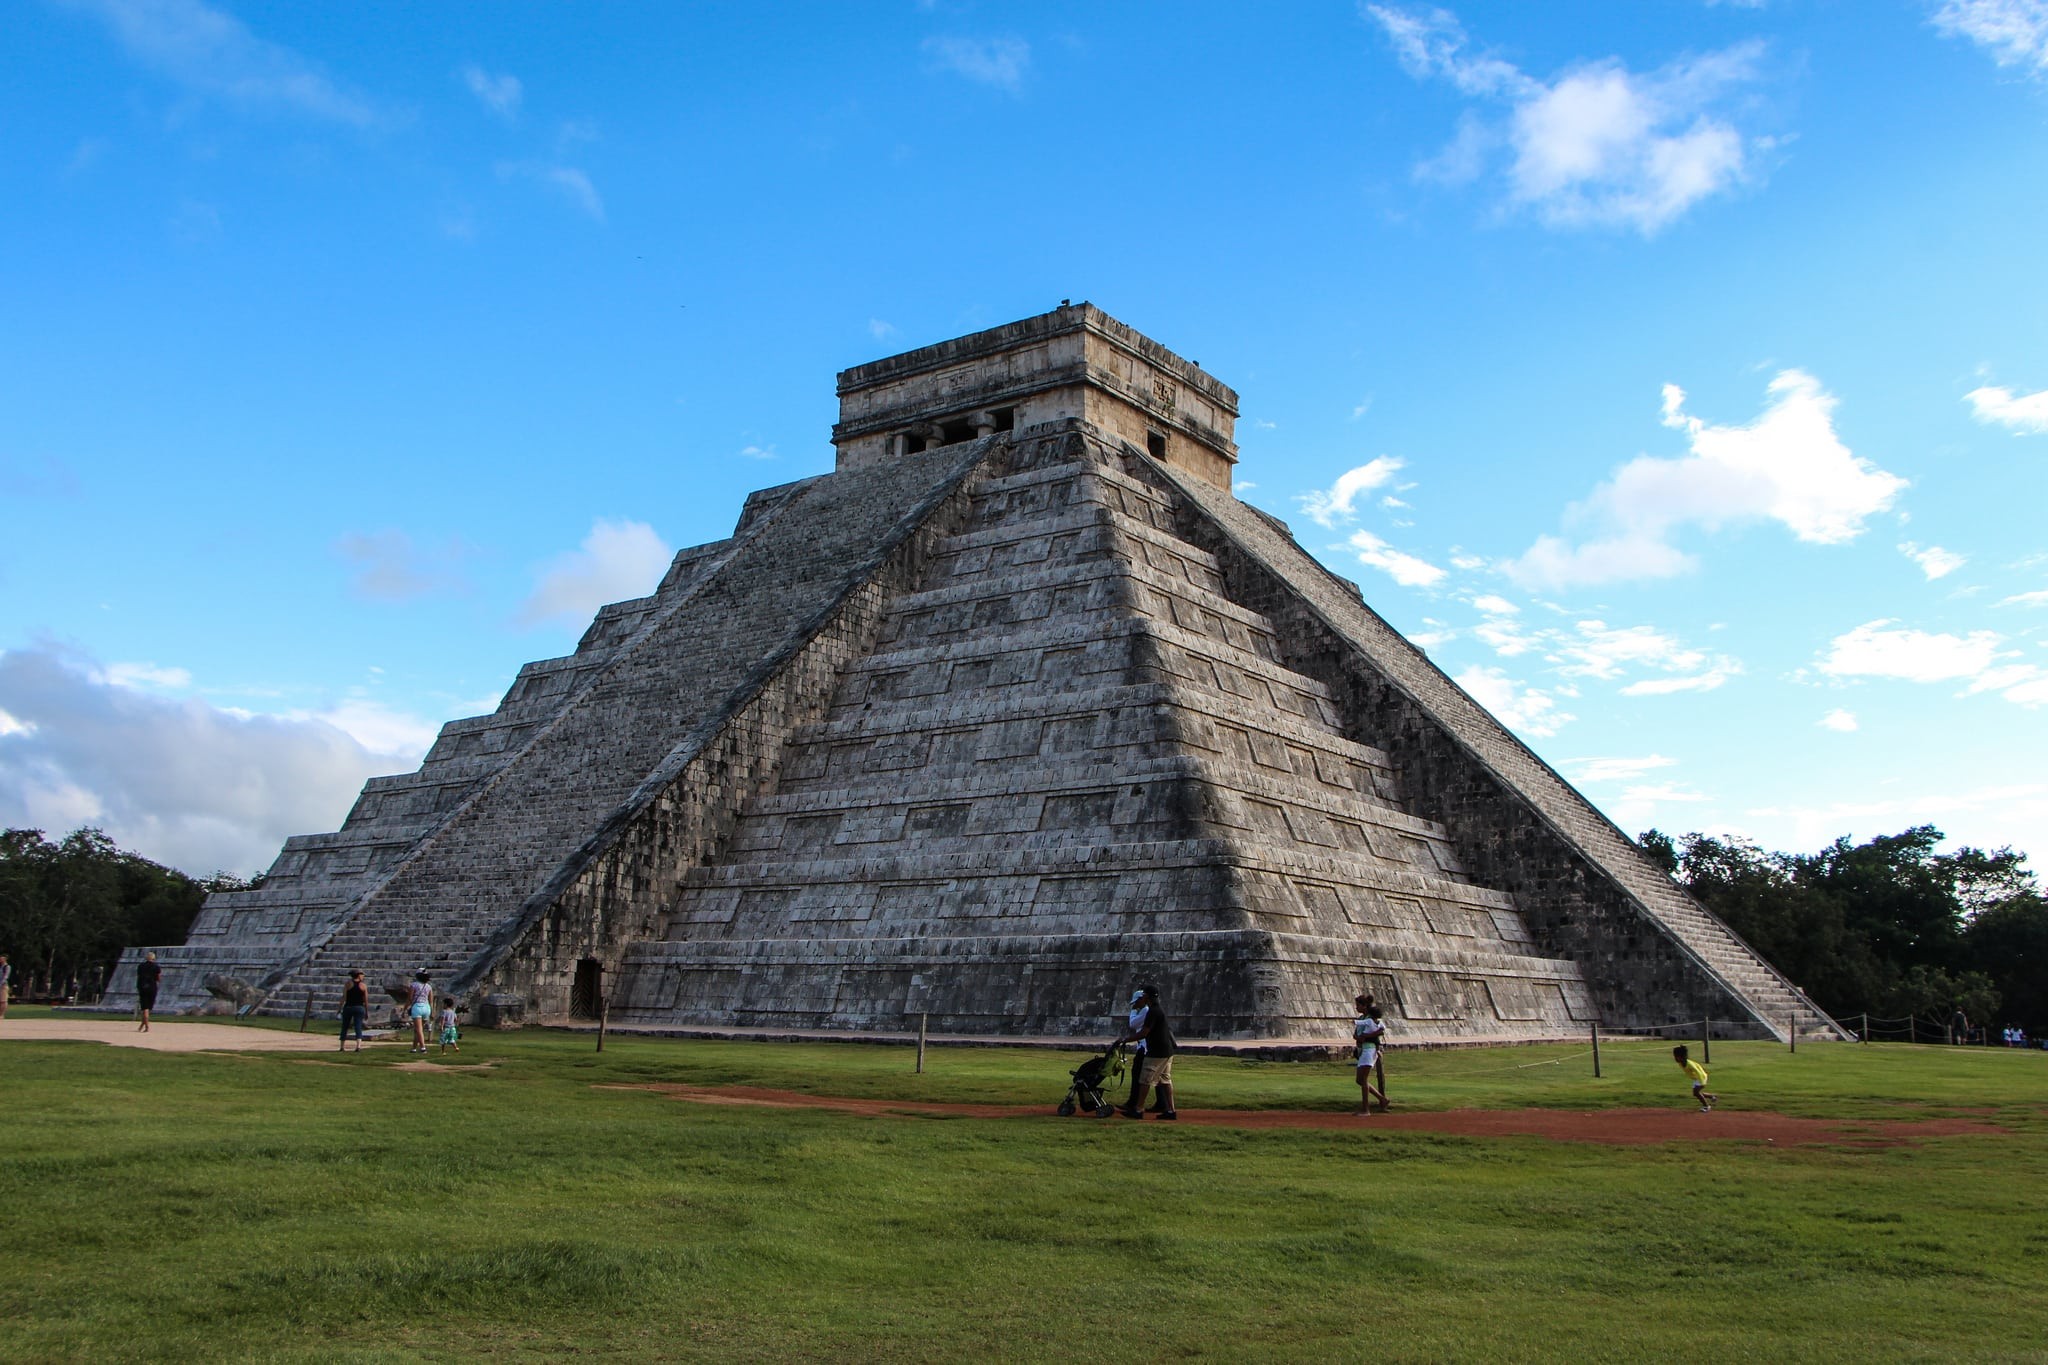
Landmark: Chichen Itza